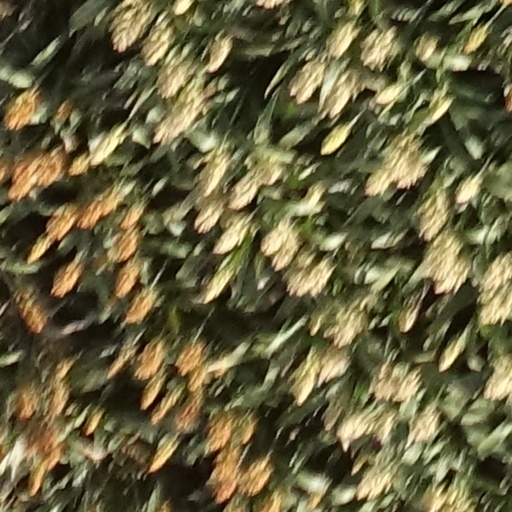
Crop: sorghum